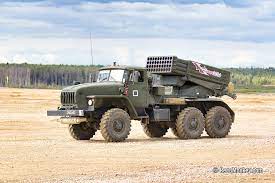
Label: Tornado